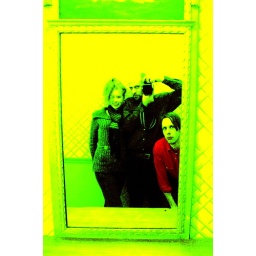
me, bk and bz in yellow mirror